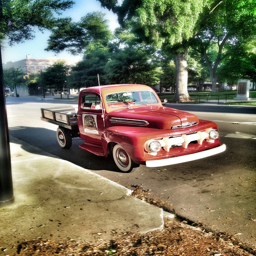
A vintage red pick up truck is shown on a city street.
VINTAGE RED TRUCK DRIVING DOWN THE STREET ON A SUNNY DAY
A street scene with an old red pickup truck.
An old red truck is parked on the street.
old time red car sits parked on edge of street